Charles Greely Loring (architect)

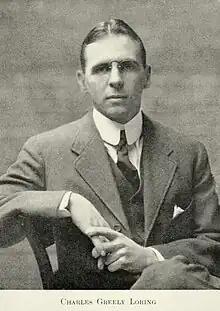
Loring, c. 1917

Charles Greely Loring III (October 23, 1881 – September 3, 1966) was an American architect based in Boston.